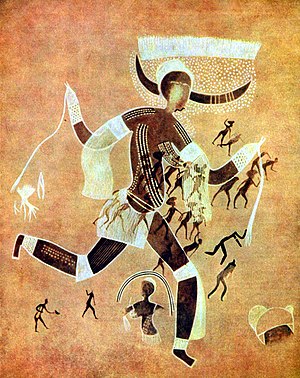
Afrikansk kunst
Den hvide dame fra Auahouret, 4000 år fvt, Namibia
Afrikansk kunst er billedkunst og arkitektur fra Afrika, eller skabt af afrikanske kunstnere, hvor traditionelle afrikanske motiver indbefatter abstraktion, geometriske figurer, stiliserede menneskefigurer, ansigtsmasker og antik ægyptisk kunst.